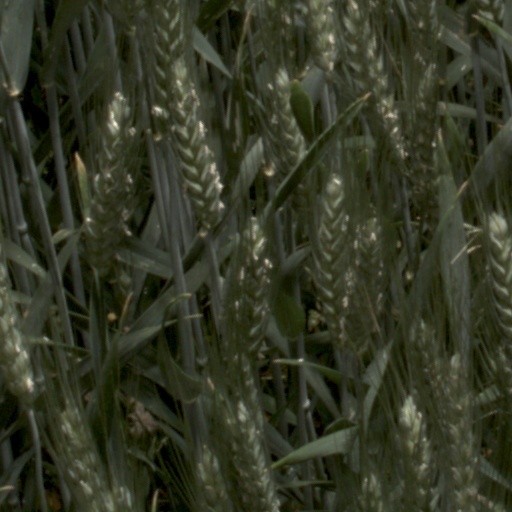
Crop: wheat